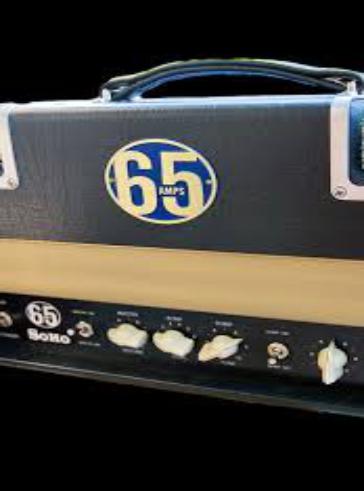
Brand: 65amps
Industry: Electronic